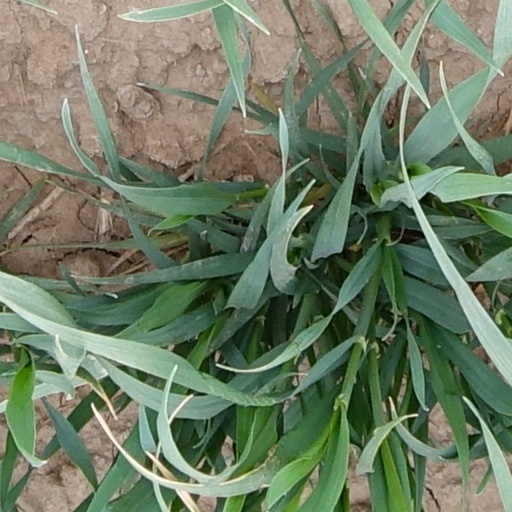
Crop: wheat